Christoph Ernst Friedrich Weyse

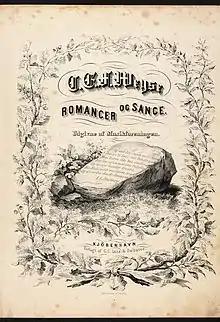
Title page of "Romancer og Sange" (published 1853)

He was best known for his vocal works, which included numerous singspiele, Christmas carols, a setting of the Te Deum and of the Miserere, over 30 cantatas, and above all, lieder after poems by Matthias Claudius, Johann Heinrich Voss and Ludwig Christoph Heinrich Hölty. He also composed seven symphonies and numerous pieces for solo piano. A part of one of his works opens the "Cat's Duet" or "Duetto buffo di due gatti" usually attributed to Rossini.